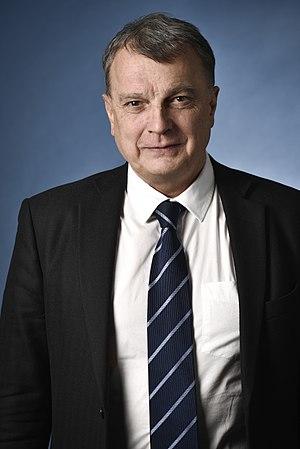
Christian Harbulot, Directeur de l'Ecole de Guerre Economique
Christian Harbulot, né le 19 décembre 1952 à Verdun, est un stratège français spécialiste en intelligence économique. Il est directeur de l'École de guerre économique et directeur associé du cabinet de conseil Spin Partners, spécialisé en intelligence économique et lobbying.
L'École de guerre économique est une école française spécialisée en intelligence économique fondée en 1997. Elle est dirigée par Christian Harbulot.